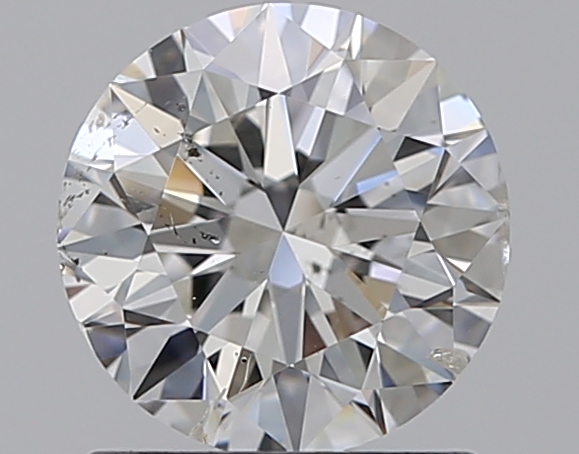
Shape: round
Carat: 1
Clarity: SI2
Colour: G
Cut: EX
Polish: EX
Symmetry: EX
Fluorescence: F
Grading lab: GIA
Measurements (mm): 6.37 x 6.41 x 3.94